Broken Hill

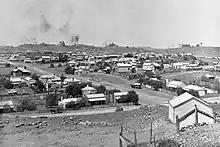
The Township of Broken Hill in the early 1900s

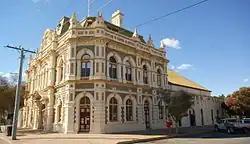
The Broken Hill Trades Hall was commissioned and built by trade unions of the late 19th century

The first British to enter the area was the 1844 expedition led by soldier and explorer Charles Sturt. He was guided there along Stephens Creek by an Indigenous teenager from Menindee called Topar. Sturt saw and named the Barrier Range while searching for an inland sea; so naming it because it blocked his journey north.